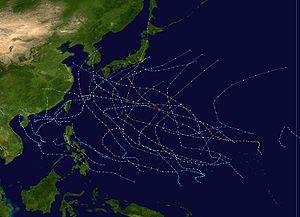
La saison cyclonique 2002 dans l'océan Pacifique nord-ouest n'a pas de date spécifique de début ou de fin selon la définition de l'Organisation météorologique mondiale. Cependant, les cyclones dans ce bassin montrent un double pic d'activité en mai et en novembre.